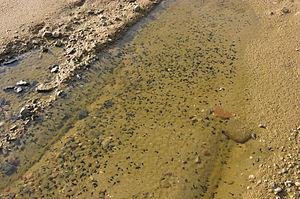
Le Crapaud calamite ou Crapaud des joncs, Epidalea calamita, unique représentant du genre Epidalea, est une espèce d'amphibiens de la famille des Bufonidae. Il se rencontre en Europe.